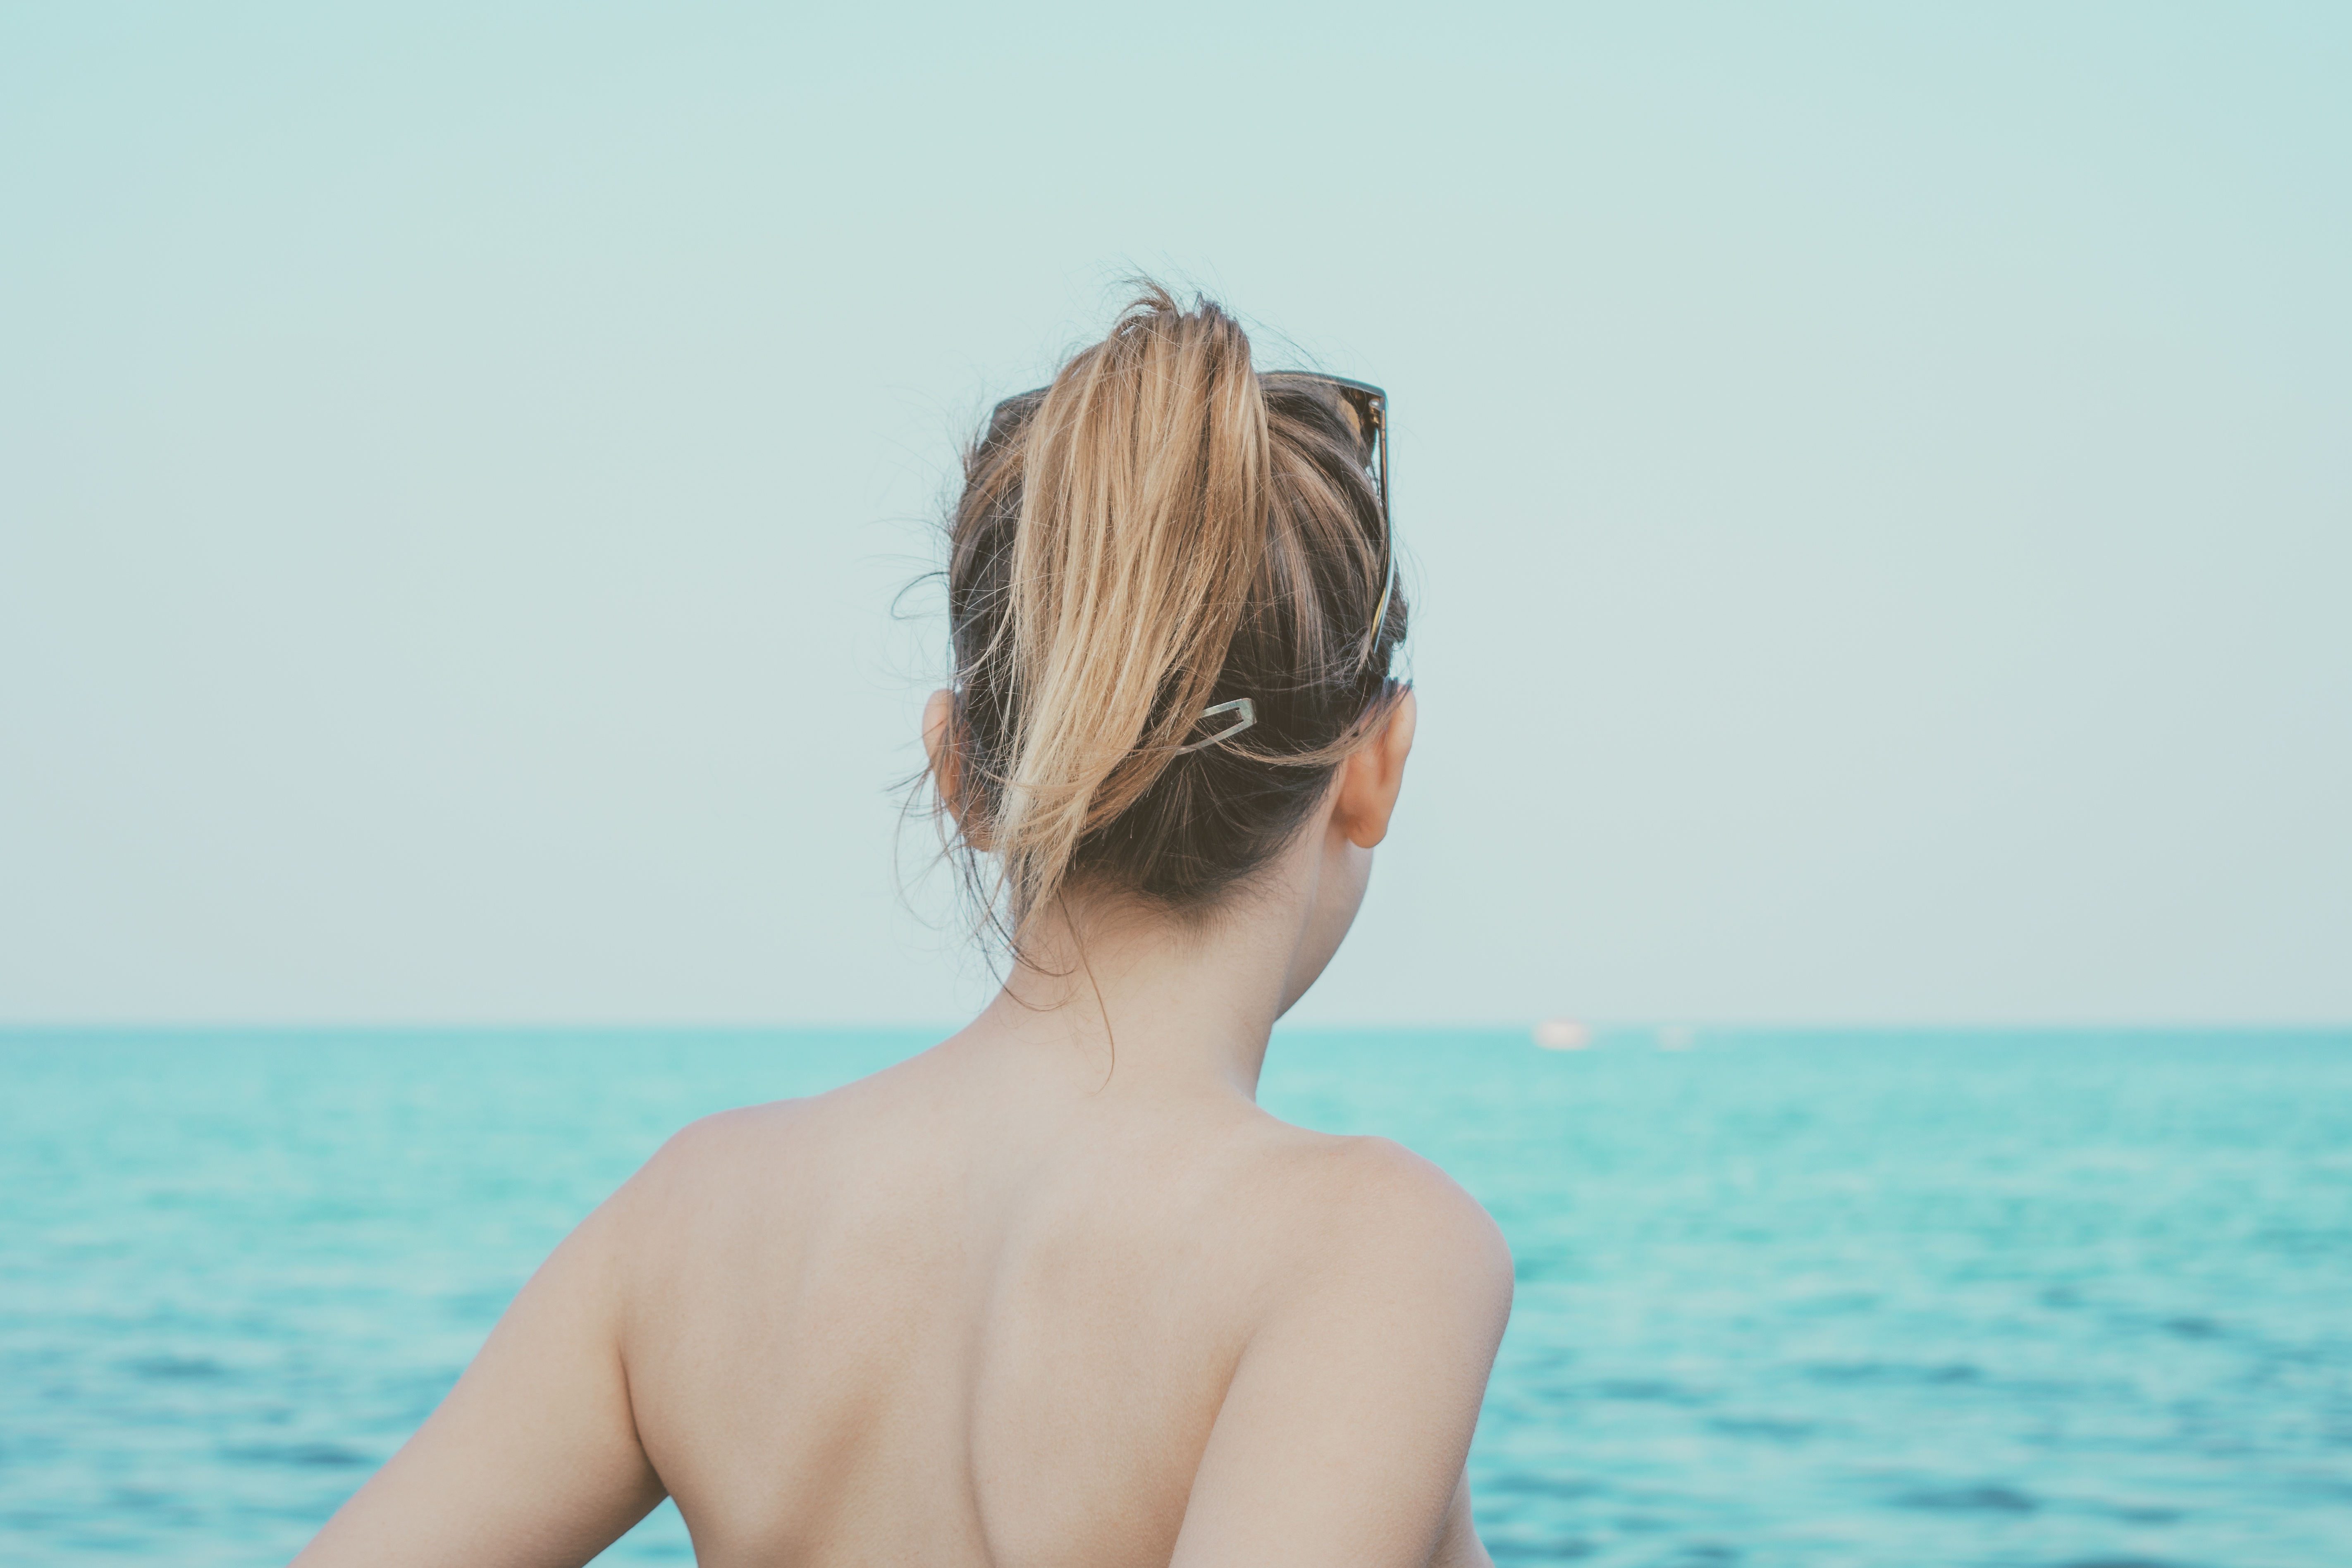
sea, horizon, sky, girl, vacation, female, model, blue, clothing, lady, beauty, photo shoot, sun tanning